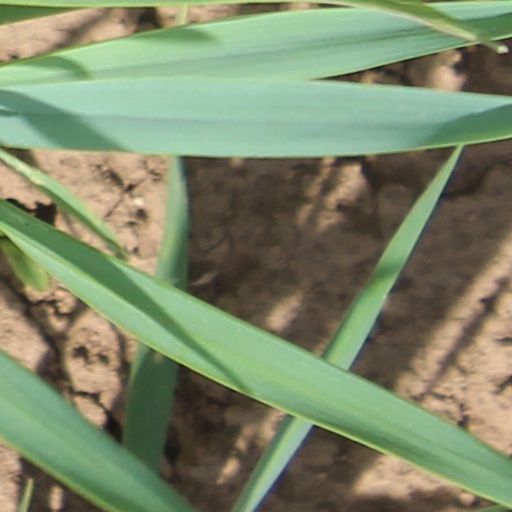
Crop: wheat